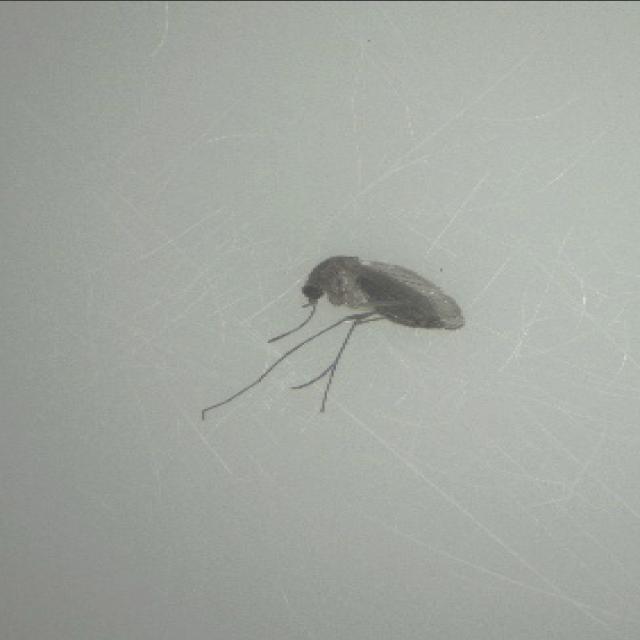
Species: culex_tritaeniorhynchus